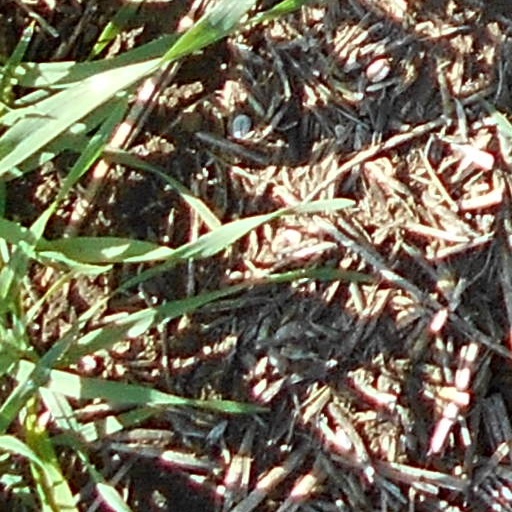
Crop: wheat